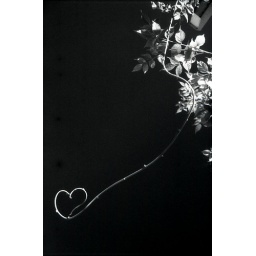
twiggie against the bright blue sky (first play with infra-red film)